HD 93129

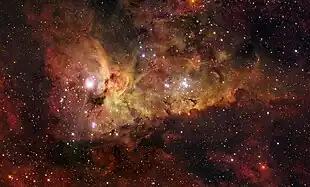
The Carina Nebula, with η Carinae on the left and Trumpler 14 just right of center

HD 93129 is found at the centre of the massive Trumpler 14 open cluster in the Carina Nebula star forming region. It is too far away for its distance to have been accurately determined using the annual parallax method, but accurate distances for η Carinae and the Homunculus Nebula, modelling of clusters, and astrophysical data about other stars assumed to be within the same region, all lead to a distance around 2,300 parsecs. HD 93129 Aa is the closest O2 supergiant to Earth.